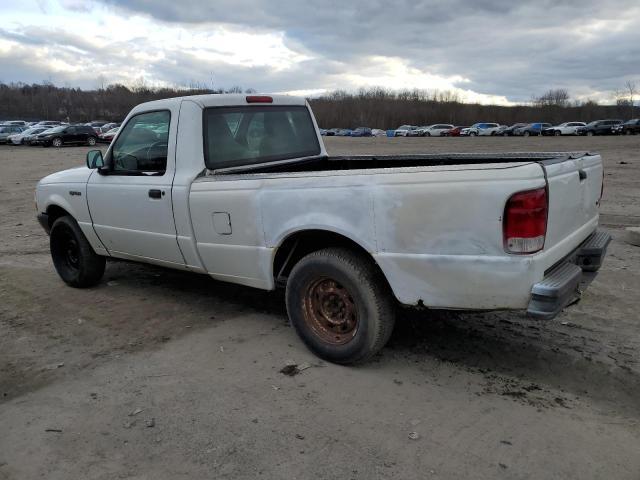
Aucun dommage détecté.
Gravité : aucun